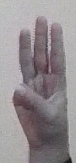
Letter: thaa